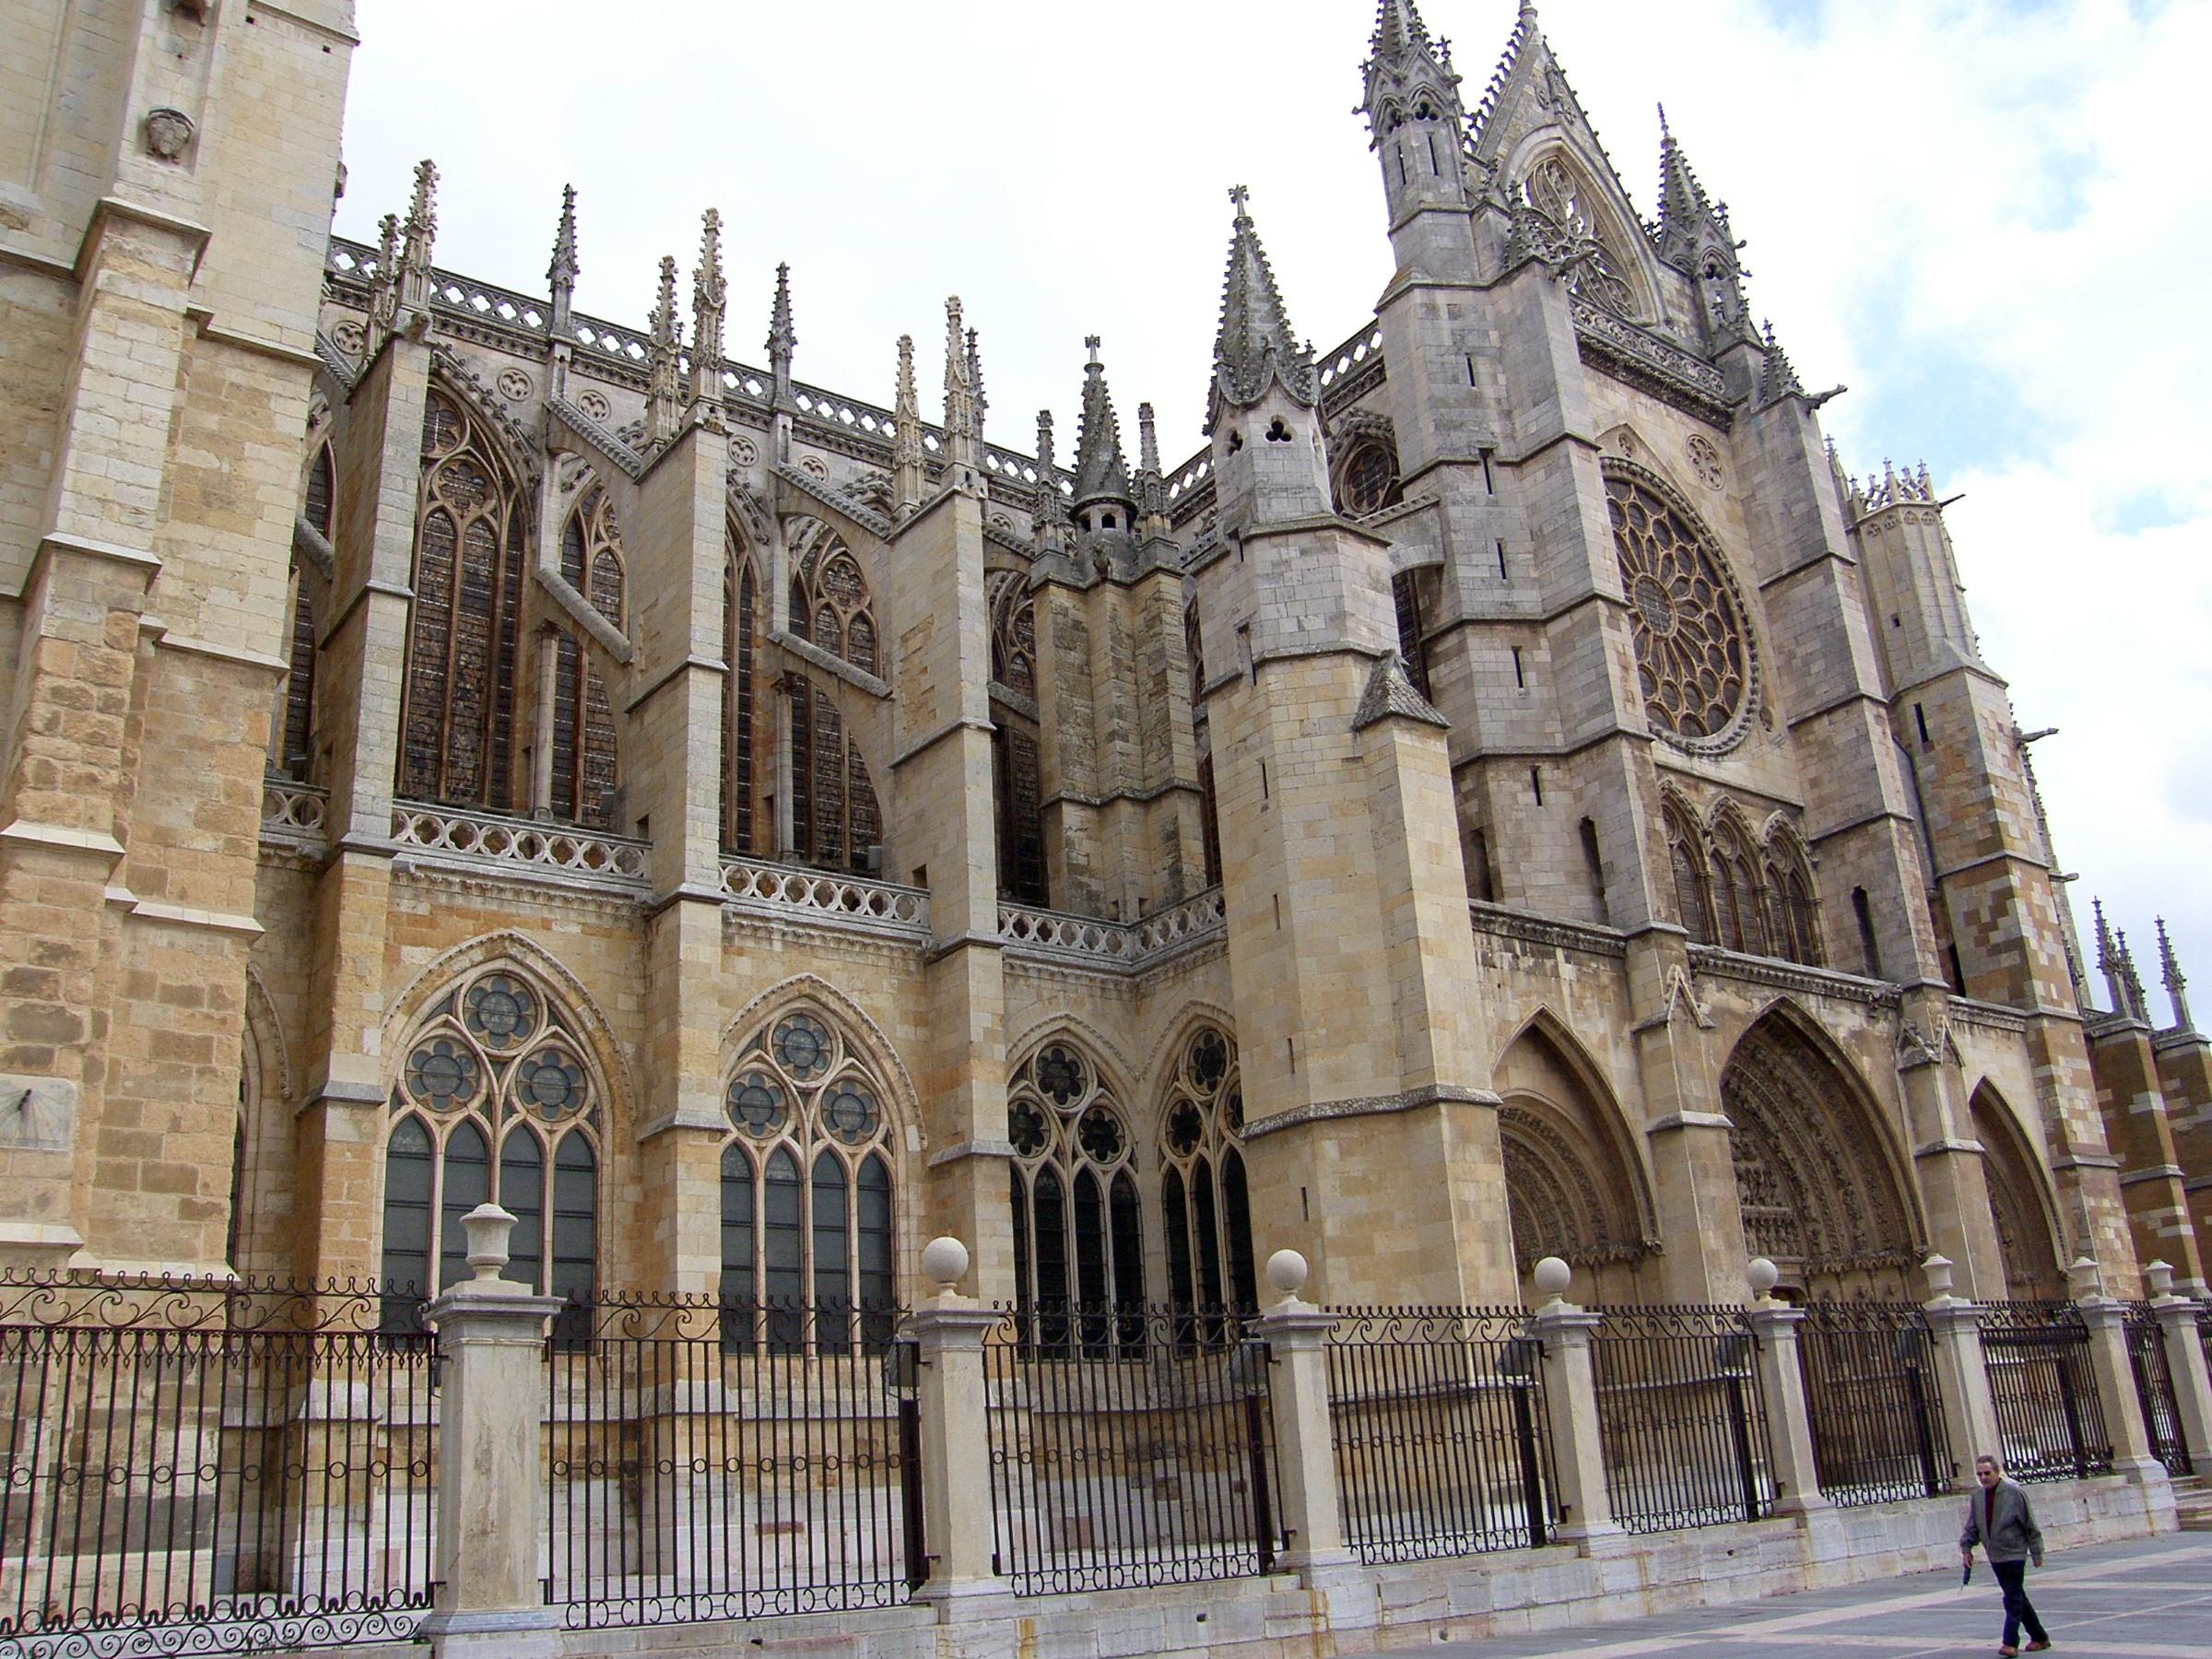
landscape, building, facade, cathedral, place of worship, baptistery, medieval architecture, monastery, synagogue, leon, basilica, ggl1, spainscenary, gothic architecture, tours, classical architecture, historic site, byzantine architecture